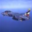
Label: airplane